Mulga Fred Wilson

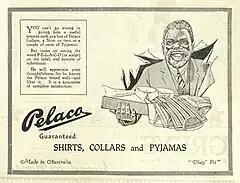
Pelaco advertisement featuring the Aboriginal 'Pelaco Bill' character, published in "The Bulletin", 31 December 1925.

When Mulga Fred Wilson died in November 1948 a number of newspapers throughout Australia reported that he had been the original model for well-known advertisements for Pelaco shirts featuring the image of a smiling Aboriginal man known as 'Pelaco Bill'. The shirt manufacturing business had commenced in Melbourne in about 1906 by James Pearson and James Law. In about 1914 the company of Pearson, Law Ltd., shirt and collar manufacturers, adopted the brand-name 'Pelaco' and the company began to use images in its advertising of an Aboriginal man to highlight the fact that it was an Australian company. The original image had been drawn by Tom Mockridge in 1906, of "a robust and proud Aboriginal man striding along wearing nothing but a white shirt". The image became a company icon known as 'Pelaco Bill', often accompanied by the slogan "Mine tinkit they fit", which featured in advertisements in dozens of variations produced until the end of the 1940s.